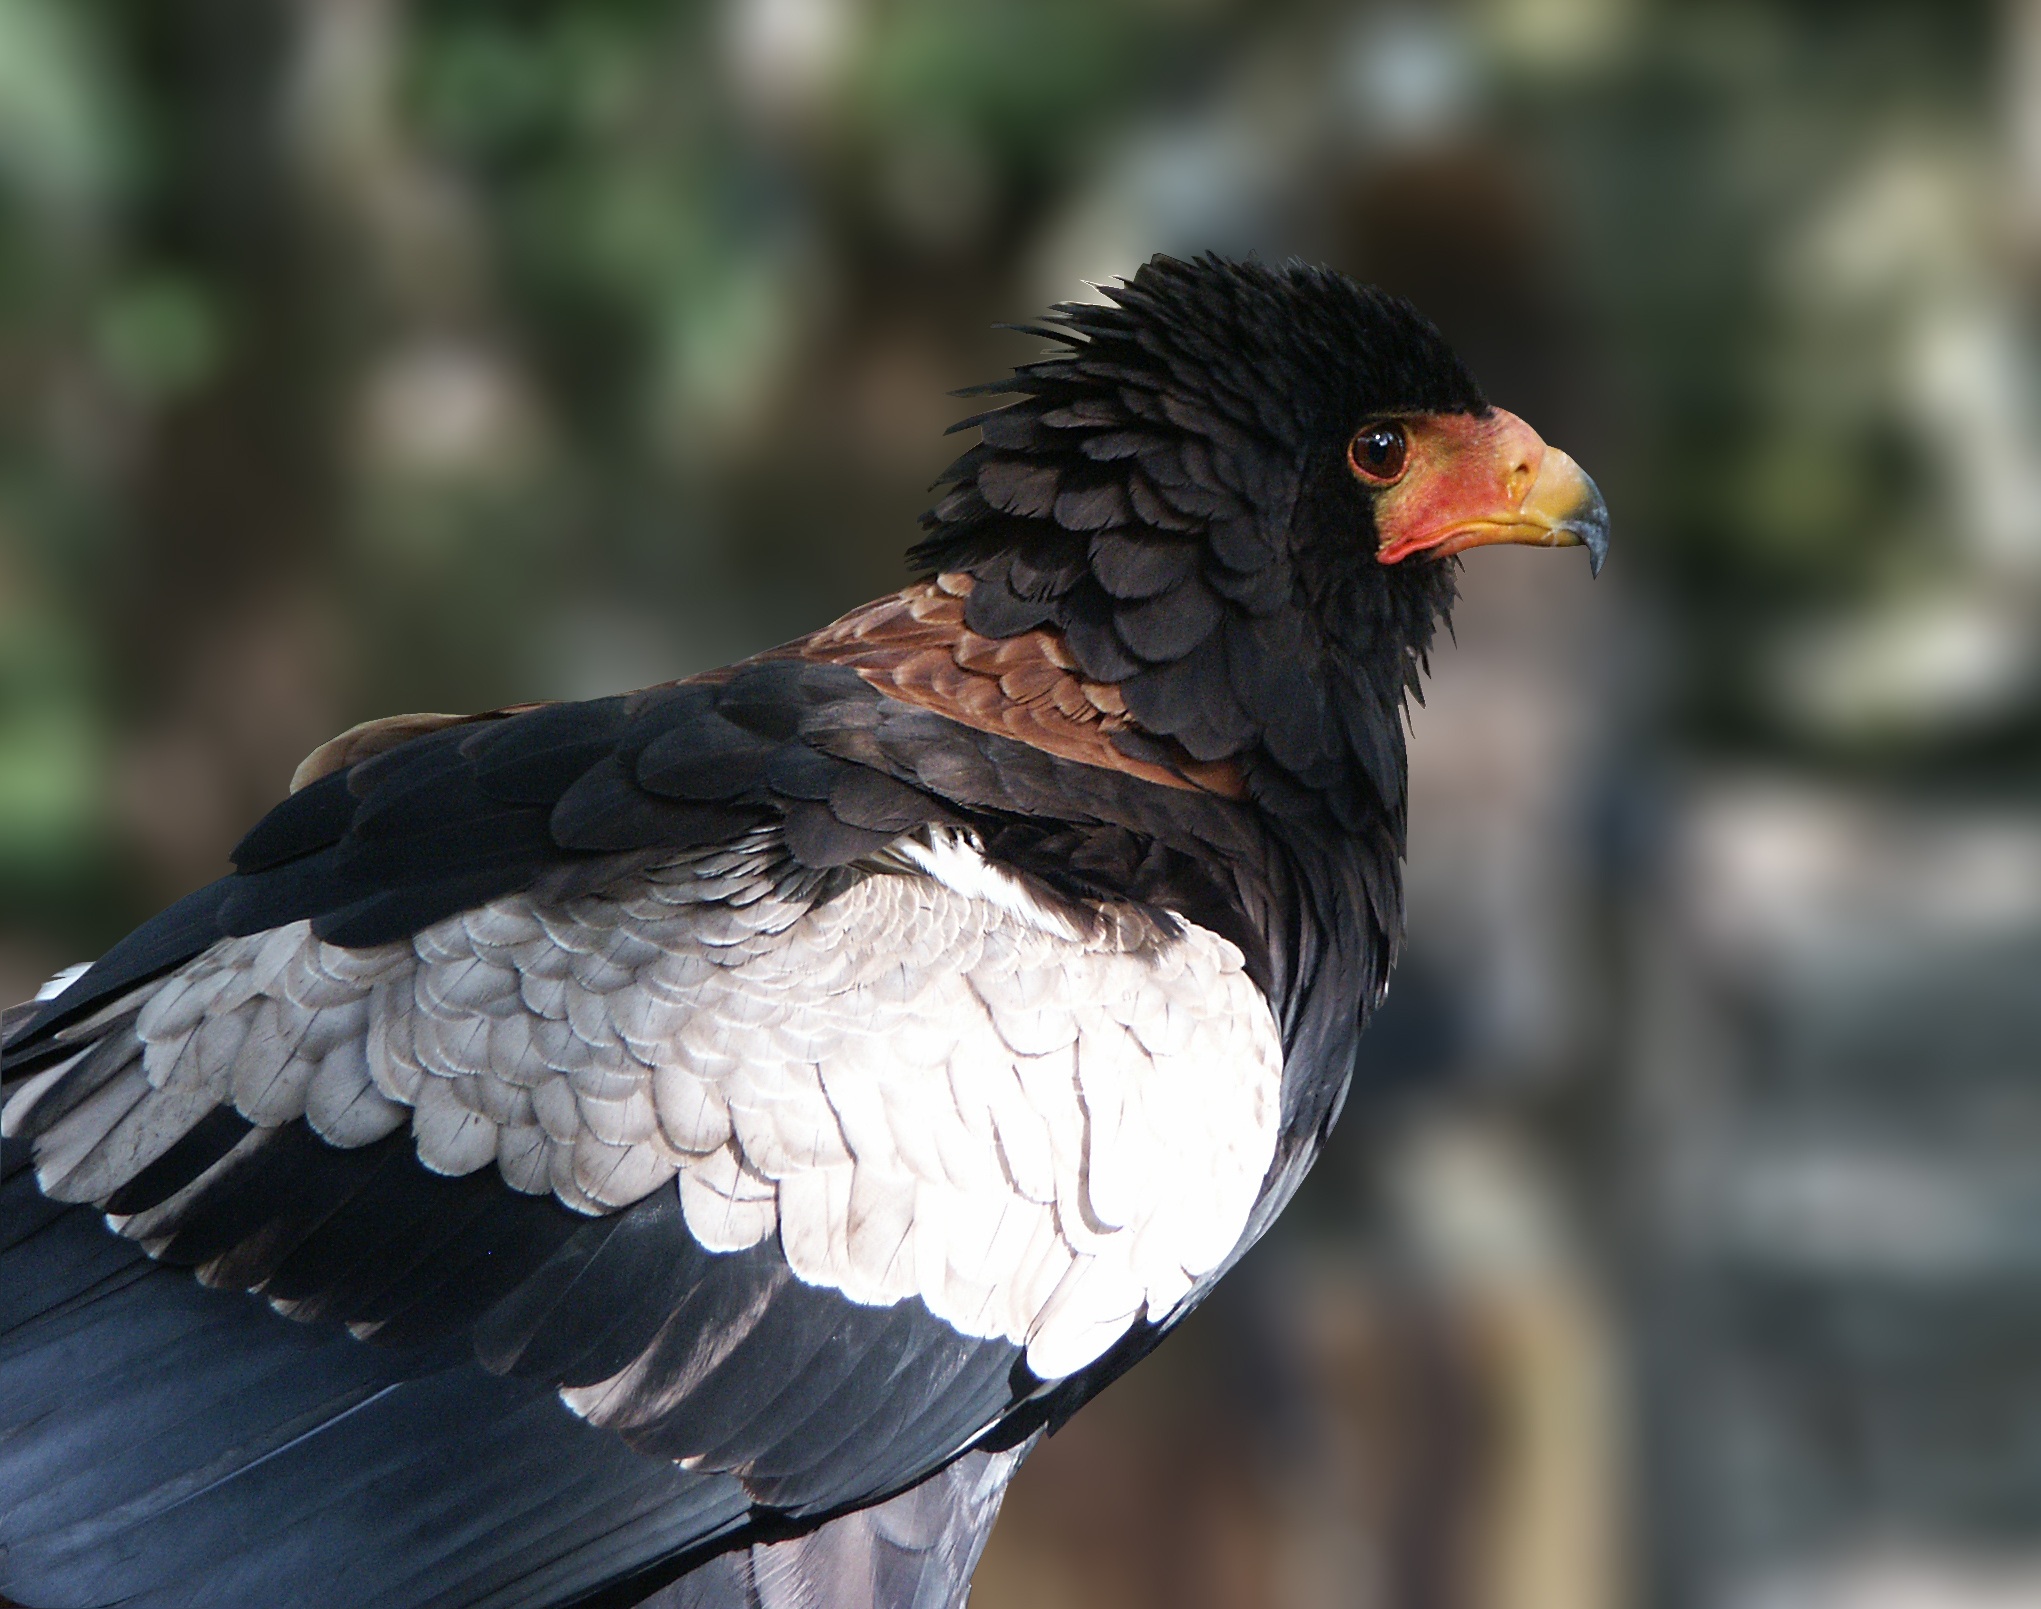
nature, bird, wing, wildlife, beak, eagle, fauna, raptor, vertebrate, il, savannah bateleur